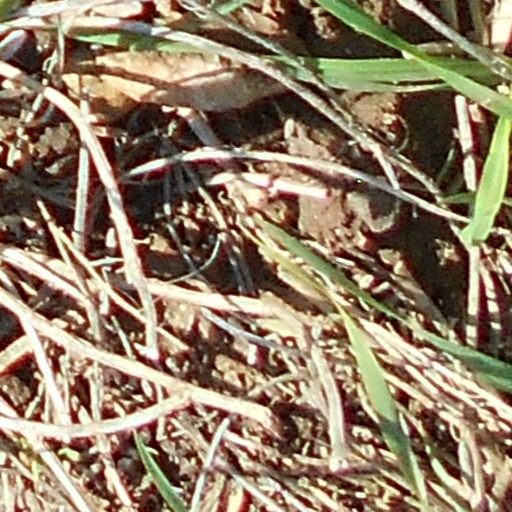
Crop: wheat